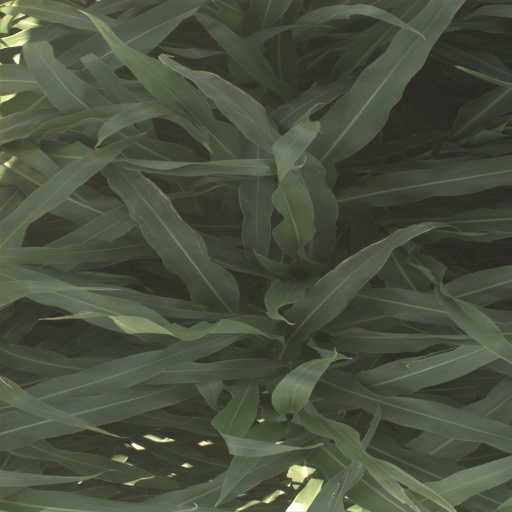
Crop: sorghum